My Sweet Orange Tree (film)

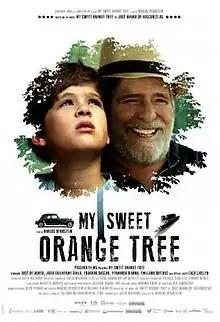
Theatrical release poster

My Sweet Orange Tree is a 2012 Brazilian drama film directed by Marcos Bernstein, based on the 1968 novel of the same name by José Mauro de Vasconcelos, marking the second feature-length adaptation of the novel. Starring João Guilherme Ávila and José de Abreu, the film follows the story of Zezé, a very imaginative but misunderstood boy.